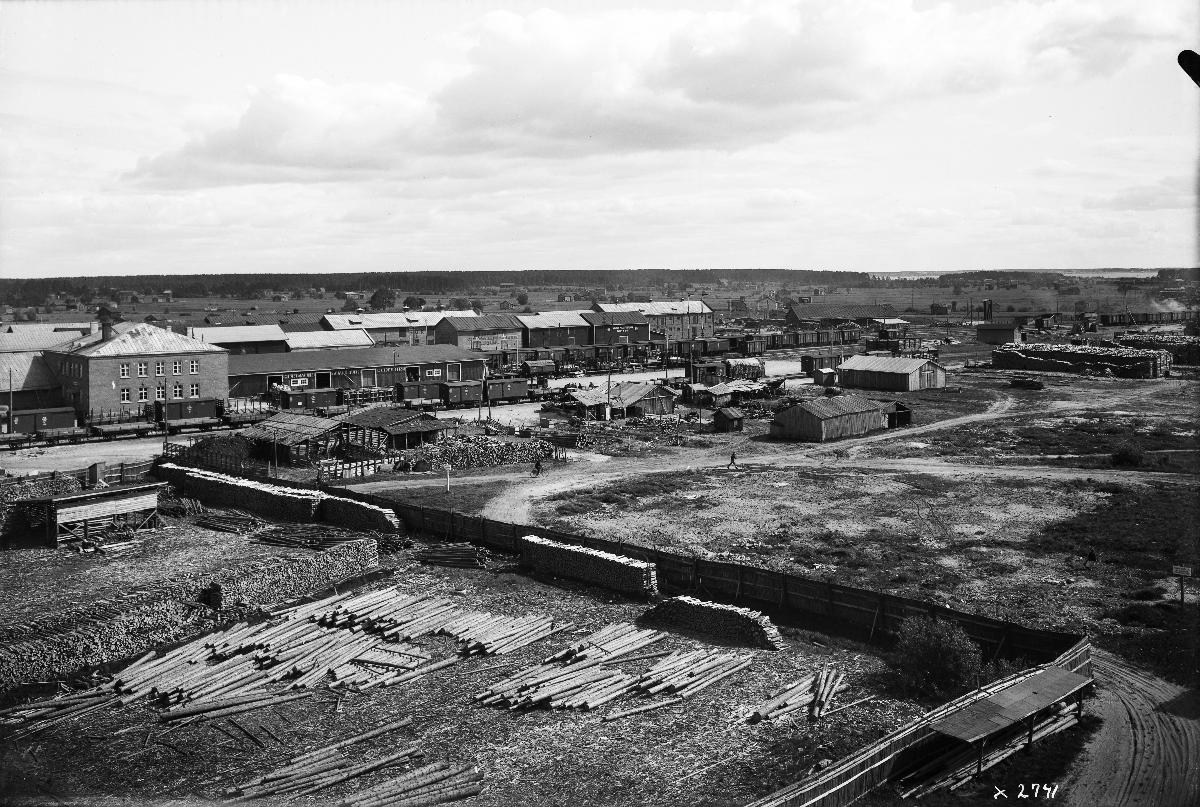
VR:n aluetta Lyötyssä
VR's rail yard in Lyötty
sisällön kuvaus: VR:n ratapihaa Lyötyssä kesällä 1940. content description: VR's rail yard in Lyötty in 1940.
Vuosi: 1940
Paikka: Suomi, Pohjois-Pohjanmaa, Oulu, Suomi, Oulu, Lyötty
Aiheet: ulkokuva; rautatiet; puunkuljetus; ratapihat; tavaraliikenne; makasiinit (varastorakennukset); Valtion Rautatiet; Suomen Maanviljelijäin Kauppa Oy; F. H. Marjamaan Pohjois-Suomen Maanviljelyskauppa Oy; railways; wood transport; railway yards; goods traffic; järnvägar; bangårdar; godstrafik